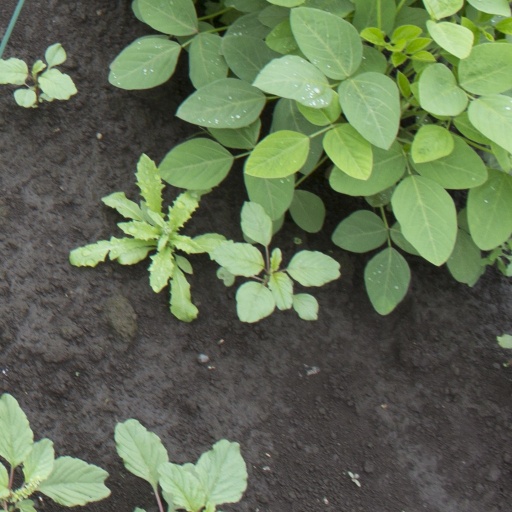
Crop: soybean